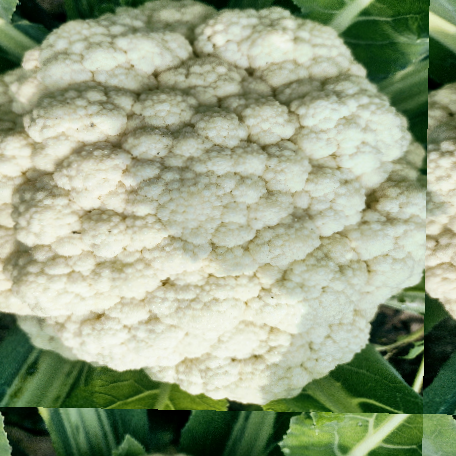
Label: Disease Free